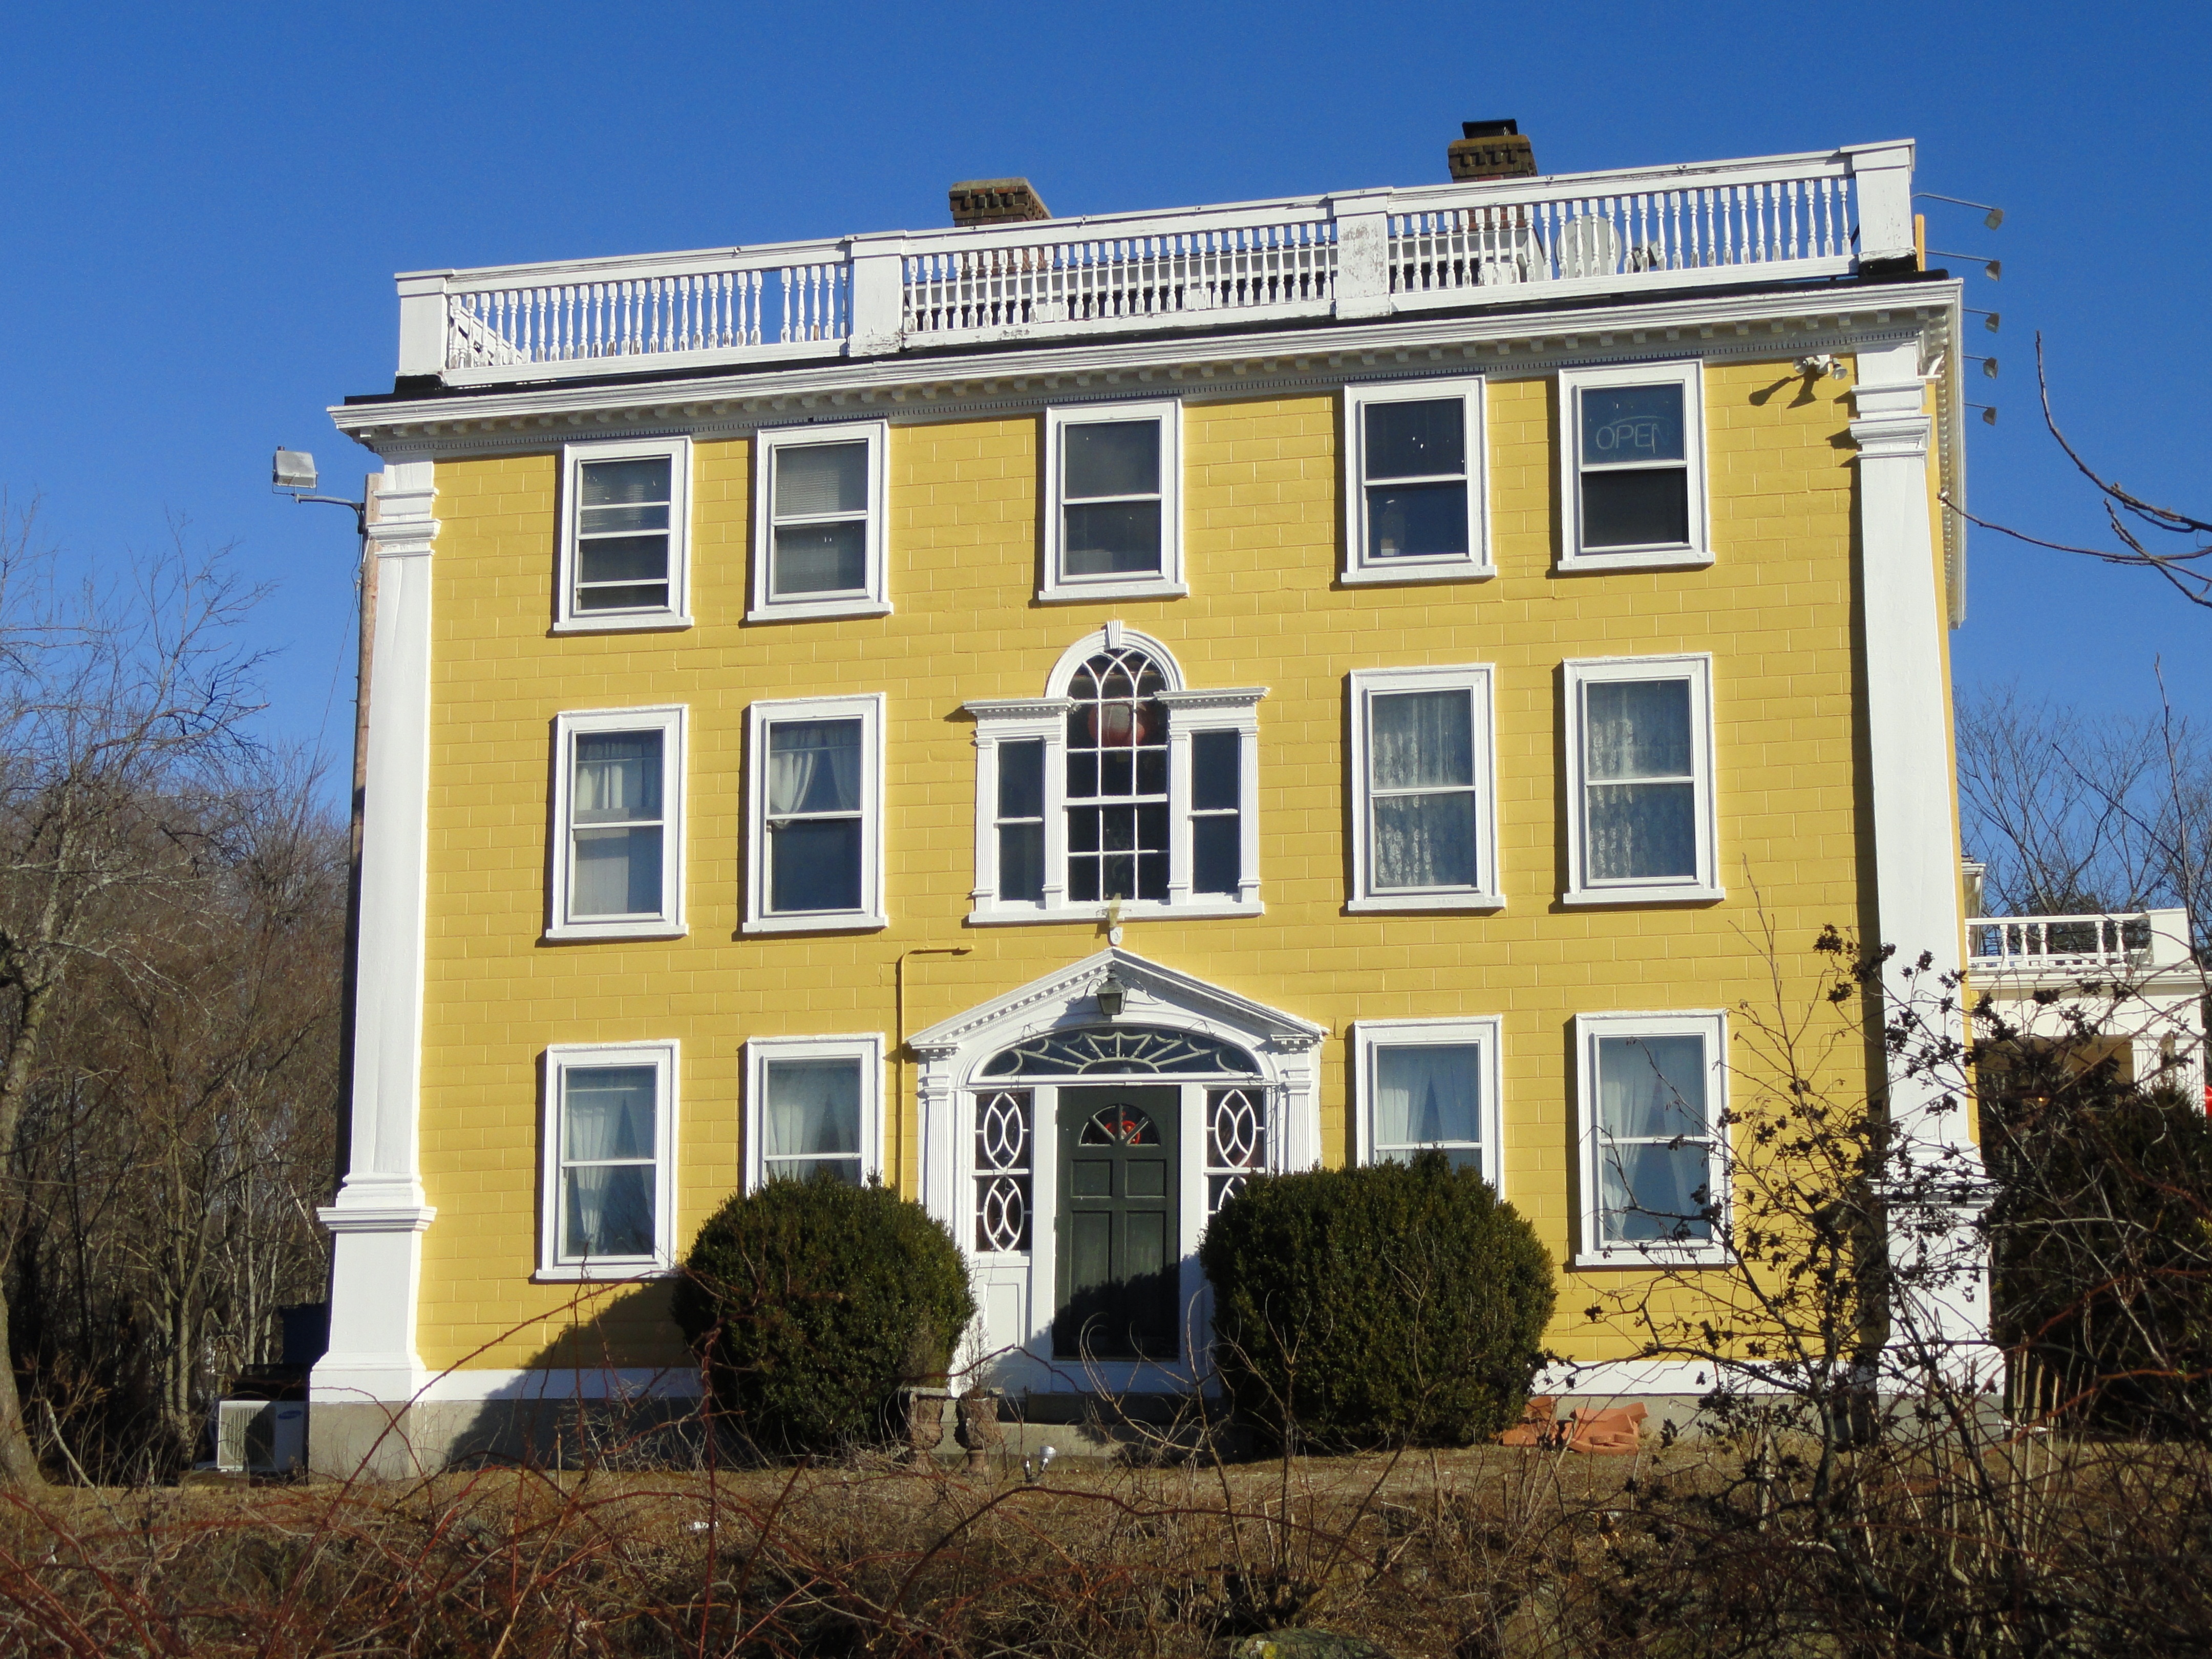
architecture, mansion, house, window, building, chateau, home, canal, cottage, landmark, facade, property, historical, estate, massachusetts, neighbourhood, manor house, baldwin, residential area, woburn, henry baldwin, middlesex